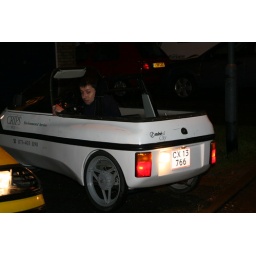
Second attempt in the white convertible